Describe the emotion expressed in this image:  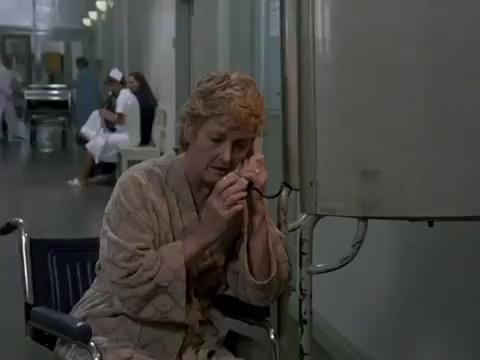
This person displays Suffering, valence and arousal with low intensity.